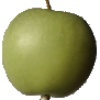
Label: Apple Granny Smith 1